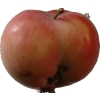
Label: Apple 10